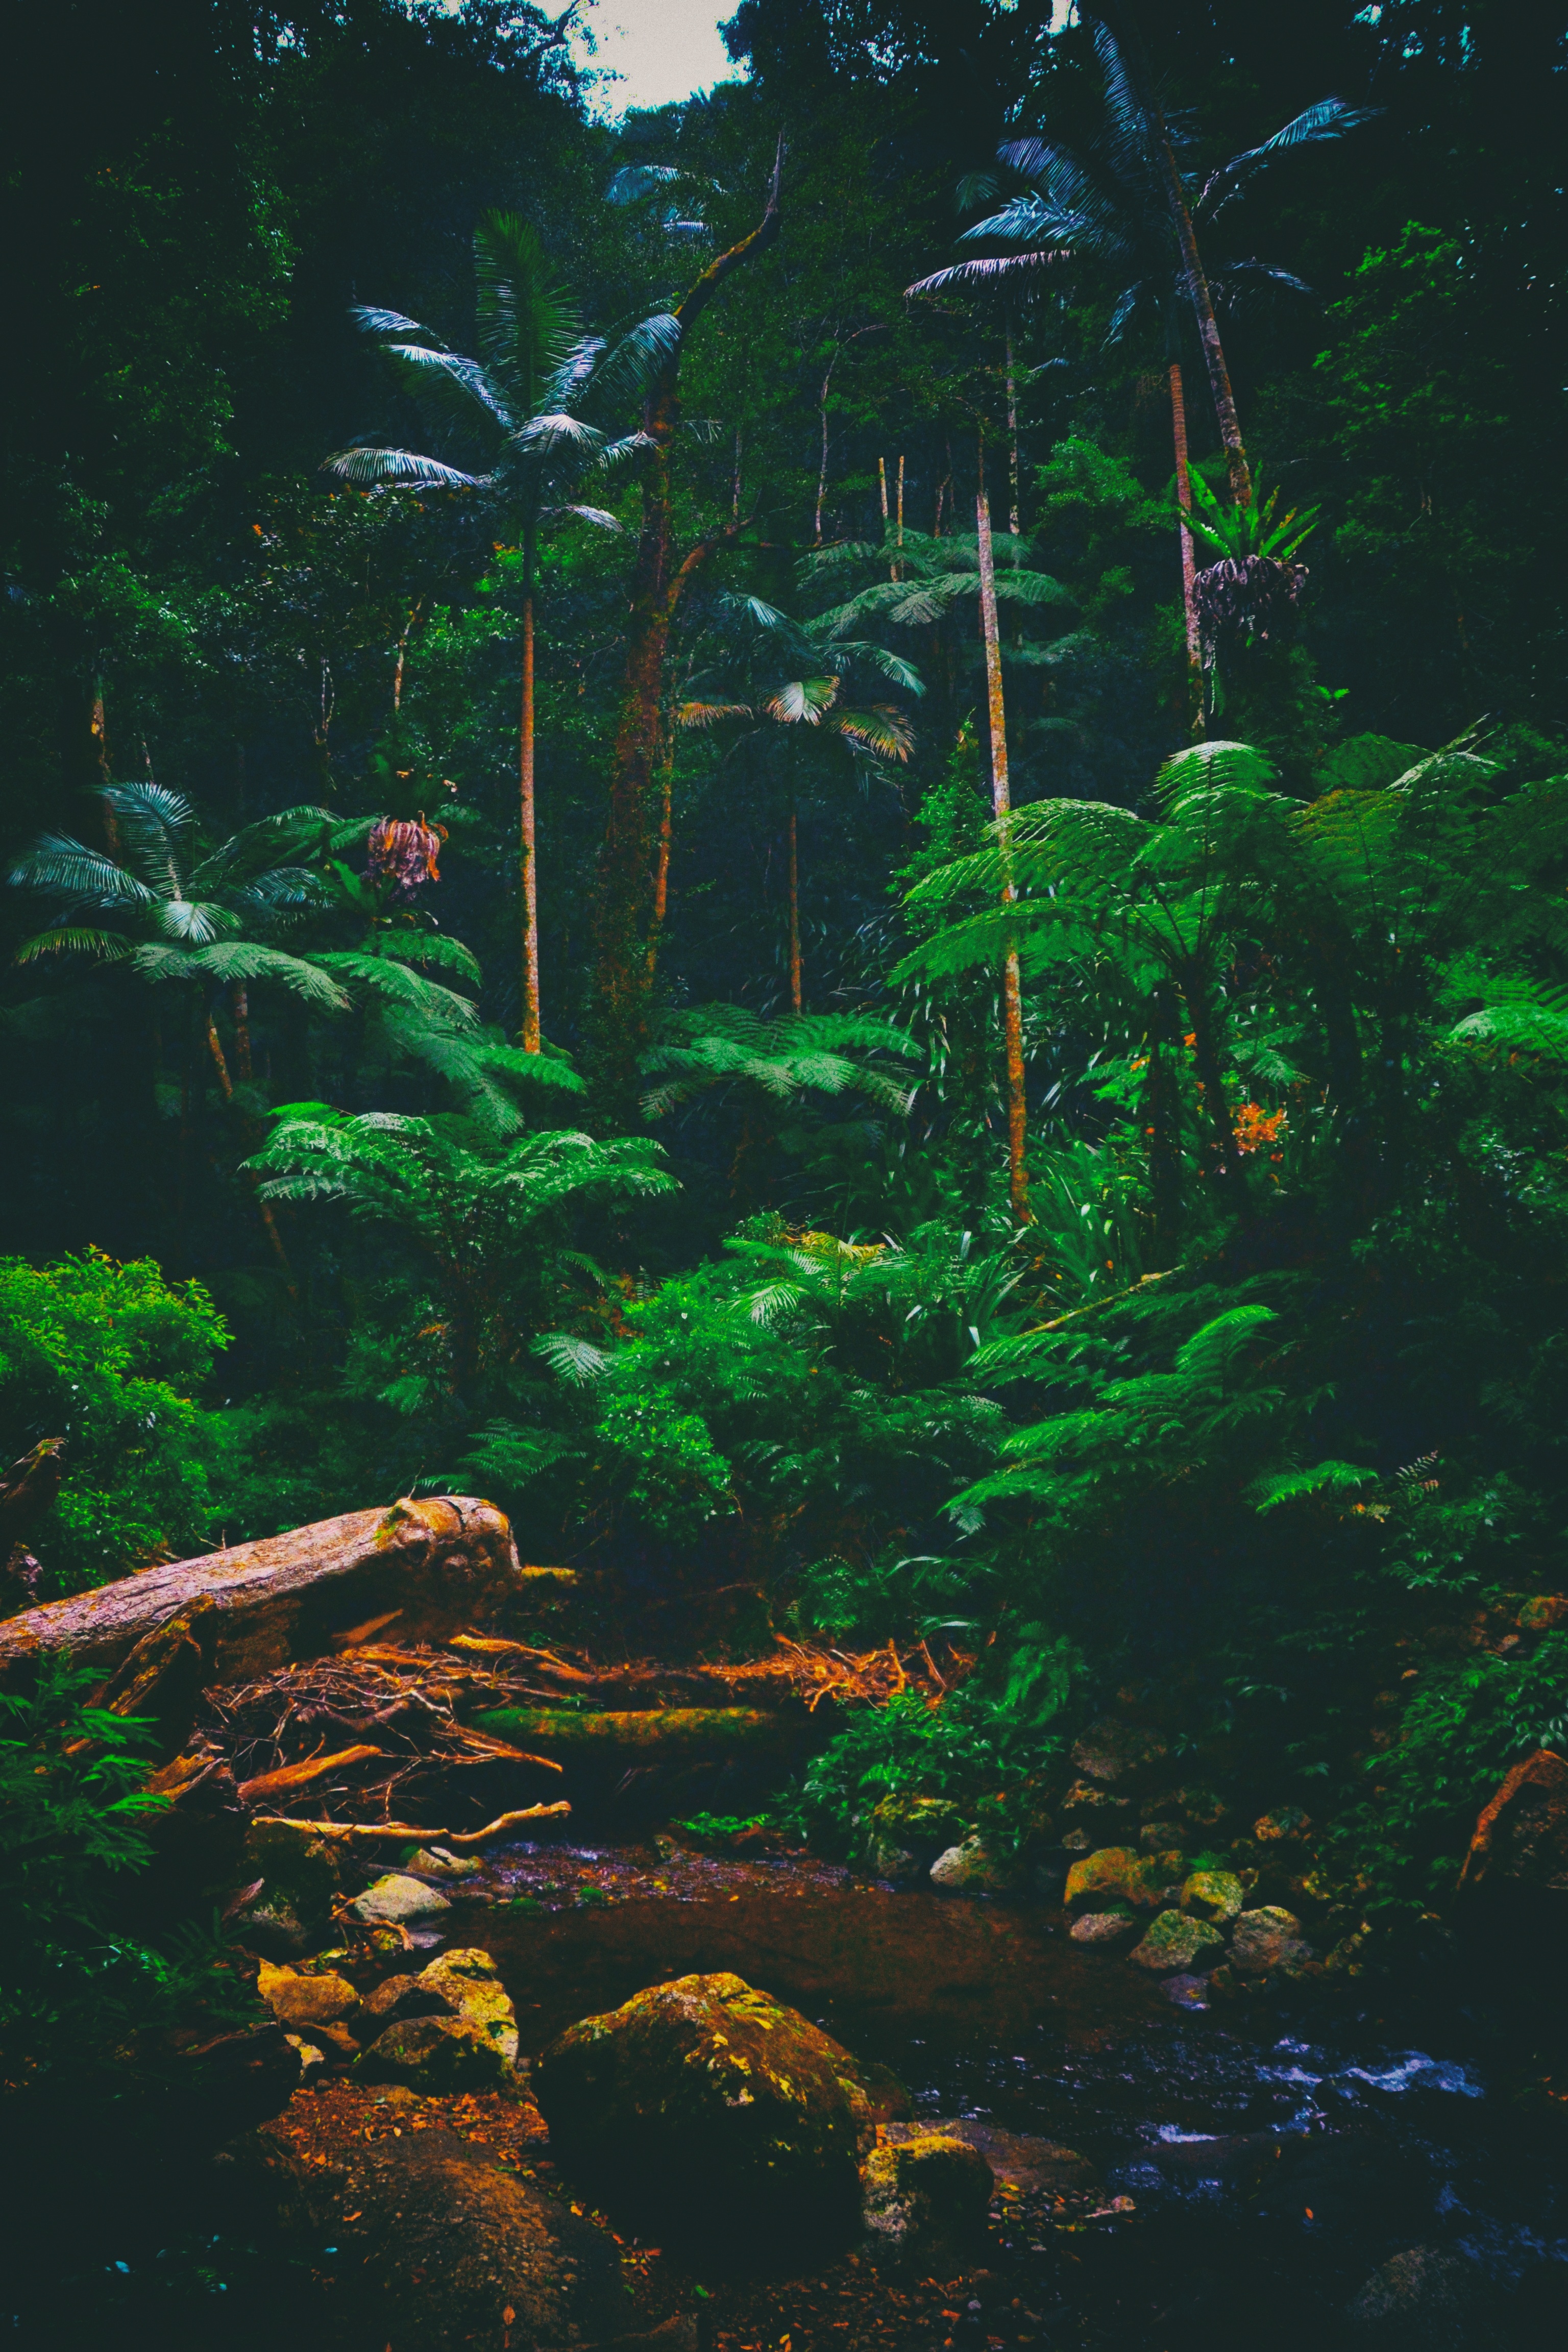
nature, forest, night, green, reflection, jungle, insect, darkness, invertebrate, rainforest, habitat, beetle, ecosystem, screenshot, natural environment